Centris pallida

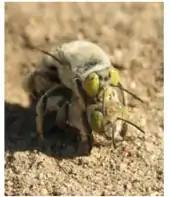
Male on top of a female.

Male "C. pallida" are able to detect the pheromones females release and use those to locate female burrows. Right before emerging from her burrow, a virgin female will release a scent that wafts up through the soil and is recognised by the males with their antennas. This has led to males developing a very acute olfactory sense. Freshly-killed females have been buried to test whether sound also plays a part in male signaling. In these tests, male bees still dug up the dead females, proving that pheromone signaling is the only pathway. Males have also been observed to dig up other males. This shows that males and virgin females give off similar pheromones. Oddly, males also sometimes dig up other digger bee species. It is currently unknown why this occurs.